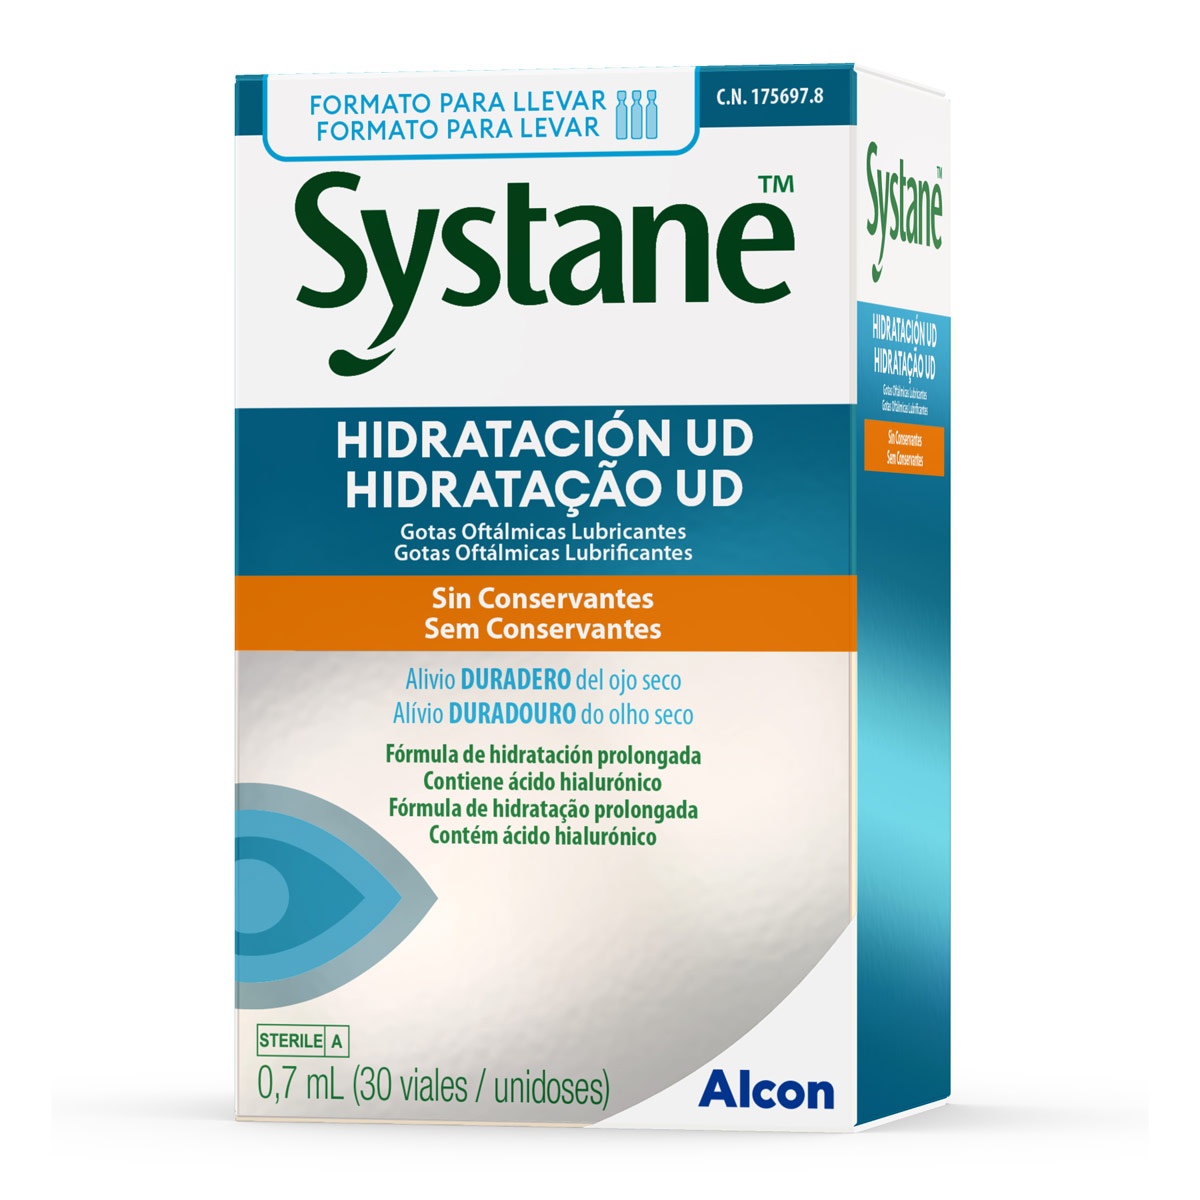
Systane Hidratac Unidose Ophthalmic Drops Lubricants (x30 units)
Systane Hydration Ophthalmic Drops Lubricants is a treatment for dry eye for the temporary relief of burning and irritation caused by dry eyes. It can be used to lubricate and moisten daily disposable, long-term soft (hydrophilic) and silicone-hydrogel contact lenses.Pack of 30 single doses
Brand: Systane
Category: Health & Beauty > Personal Care > Vision Care > Eye Drops & Lubricants